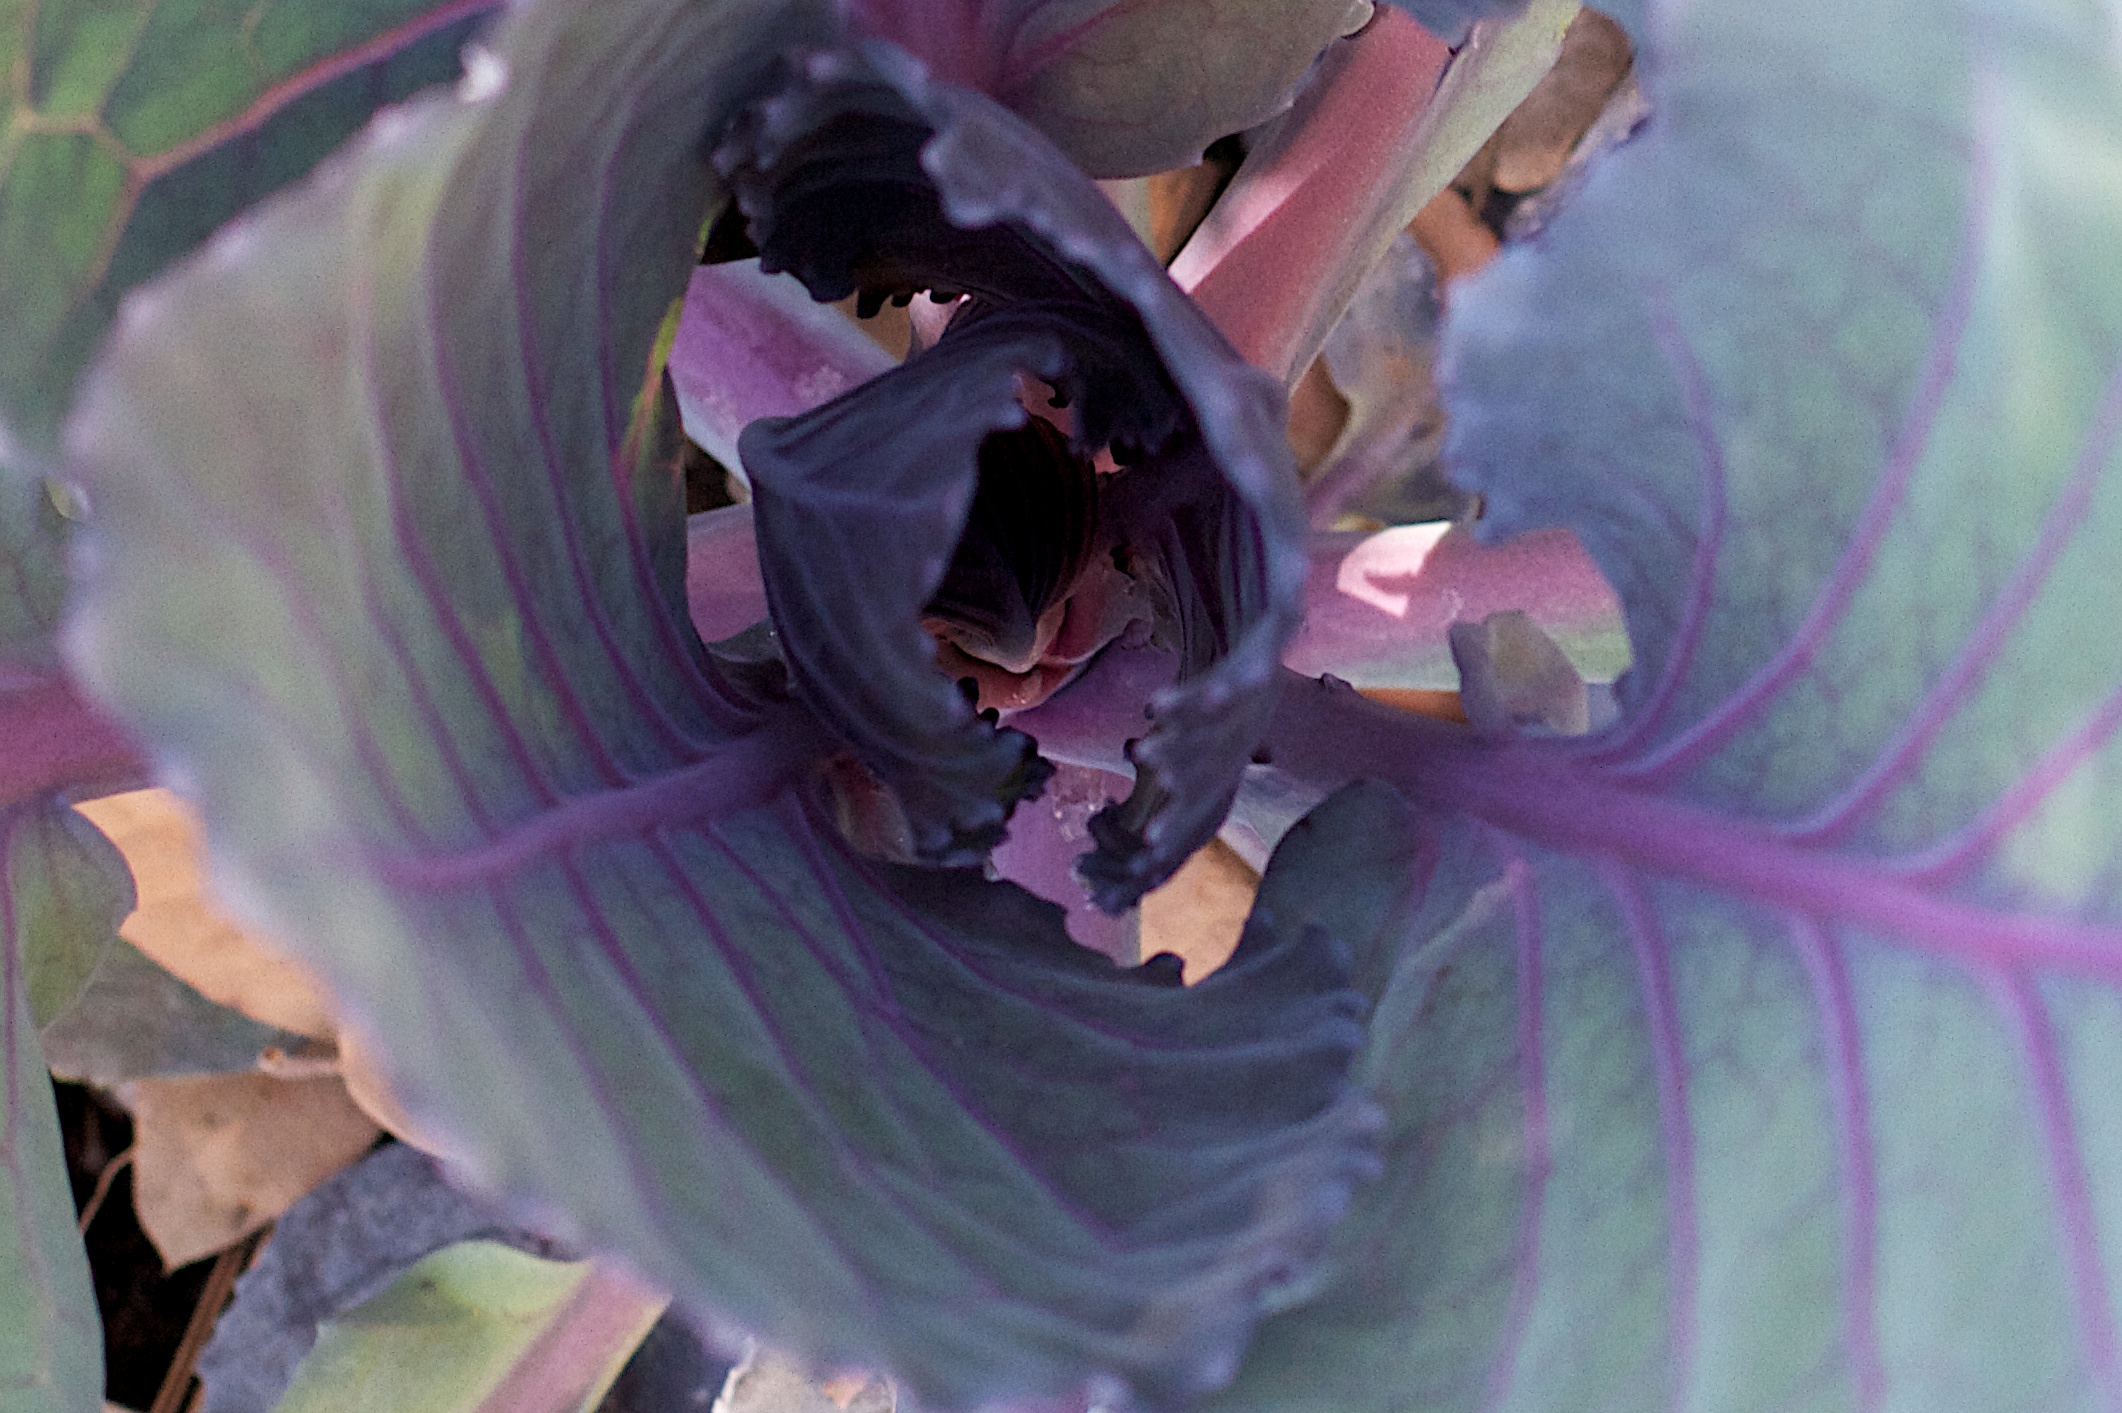
plant, flower, purple, petal, garden, pink, eye, anime, flowering plant